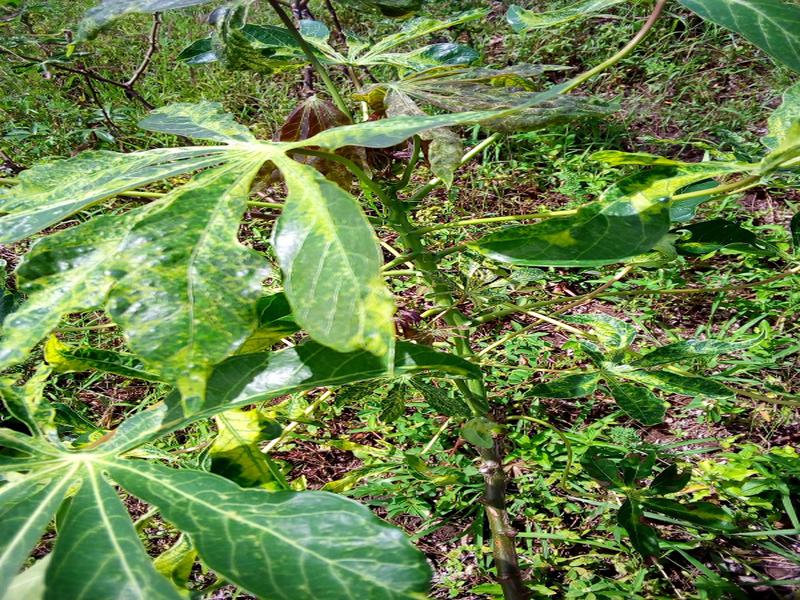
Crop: cassava
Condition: mosaic_disease